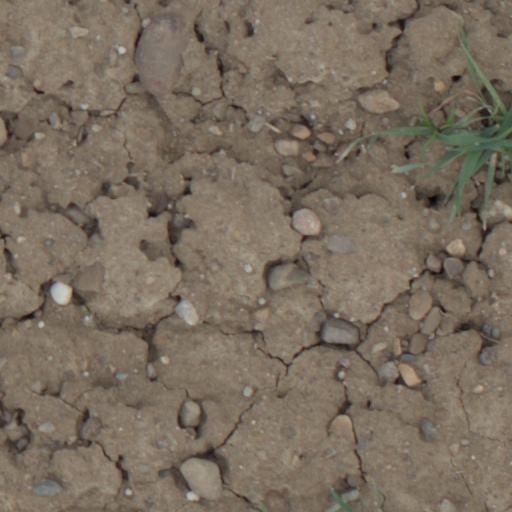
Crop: wheat